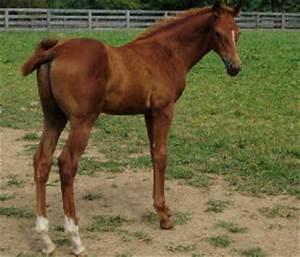
horse